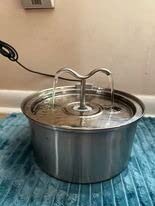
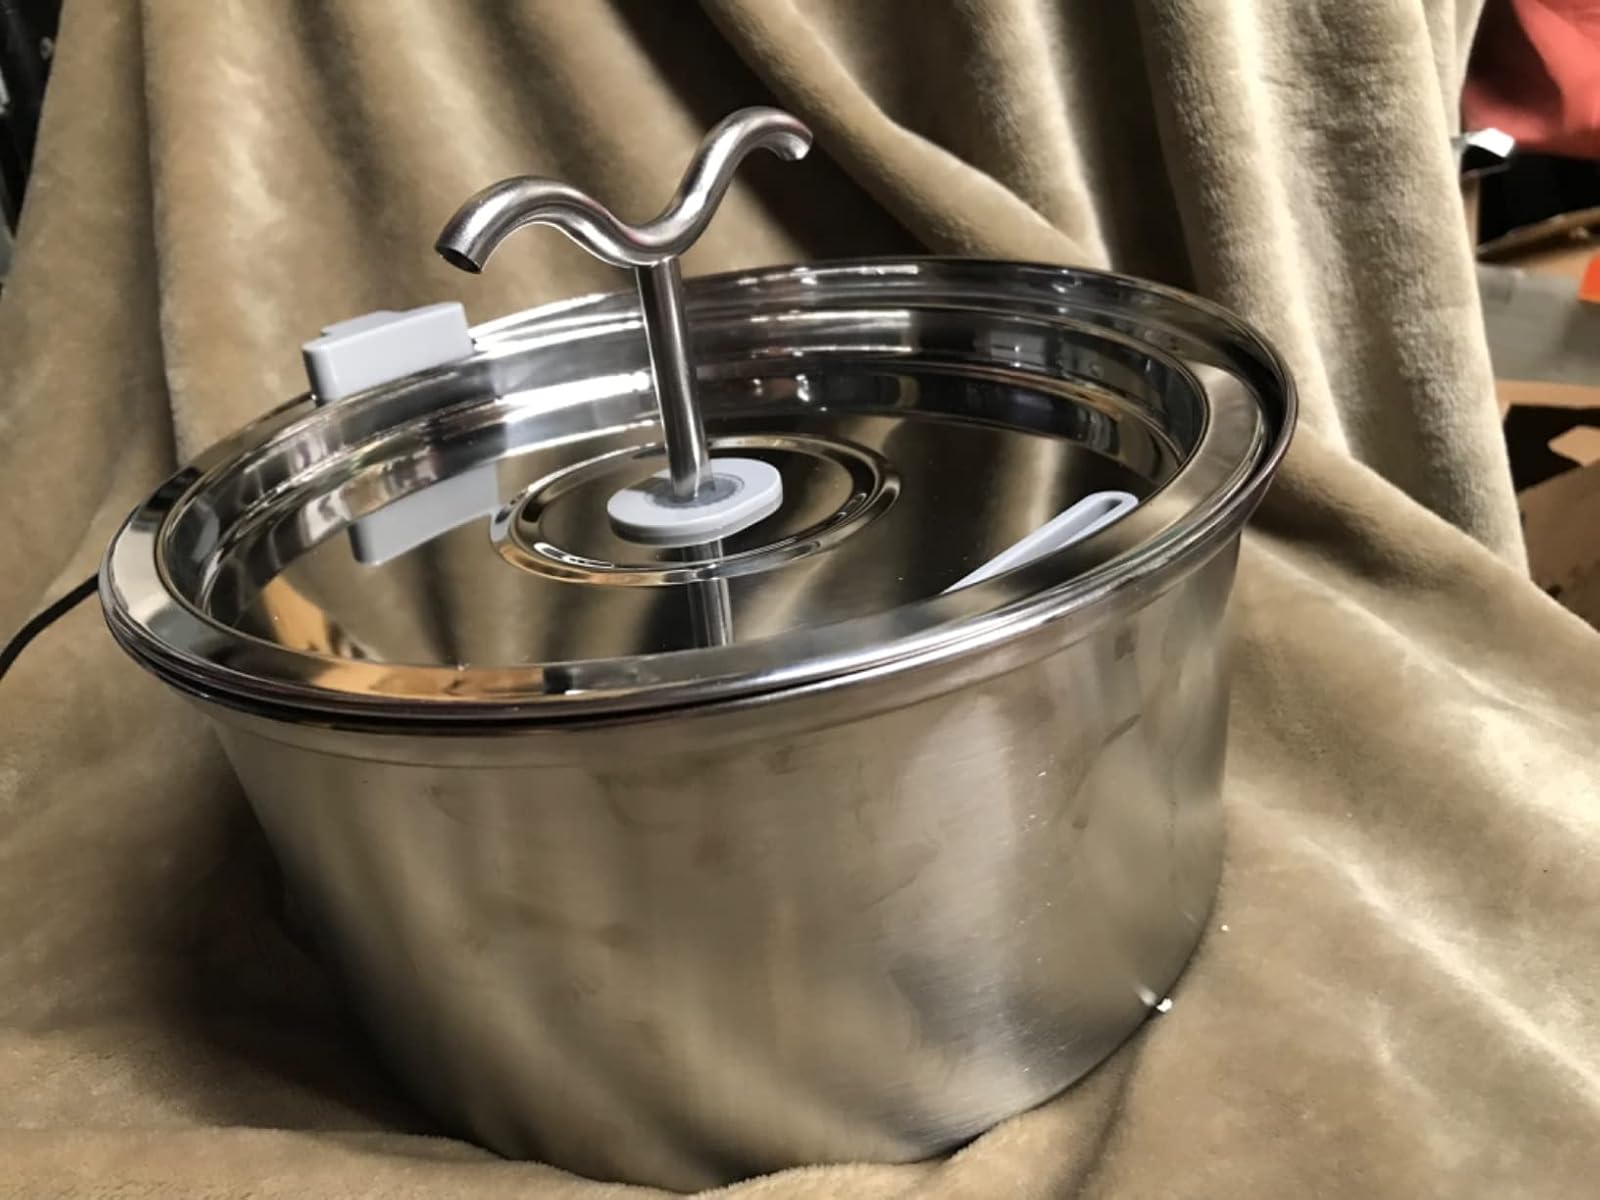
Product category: items_bowl
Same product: yes